SroB RNA

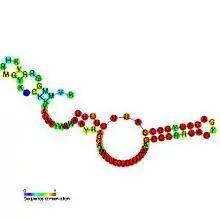
Predicted secondary structure and sequence conservation of sroB

The sroB RNA (also known as MicM, rybC, or ChiX) is a non-coding RNA gene of 90 nucleotides in length. sroB is found in several Enterobacterial species, but its function is unknown.